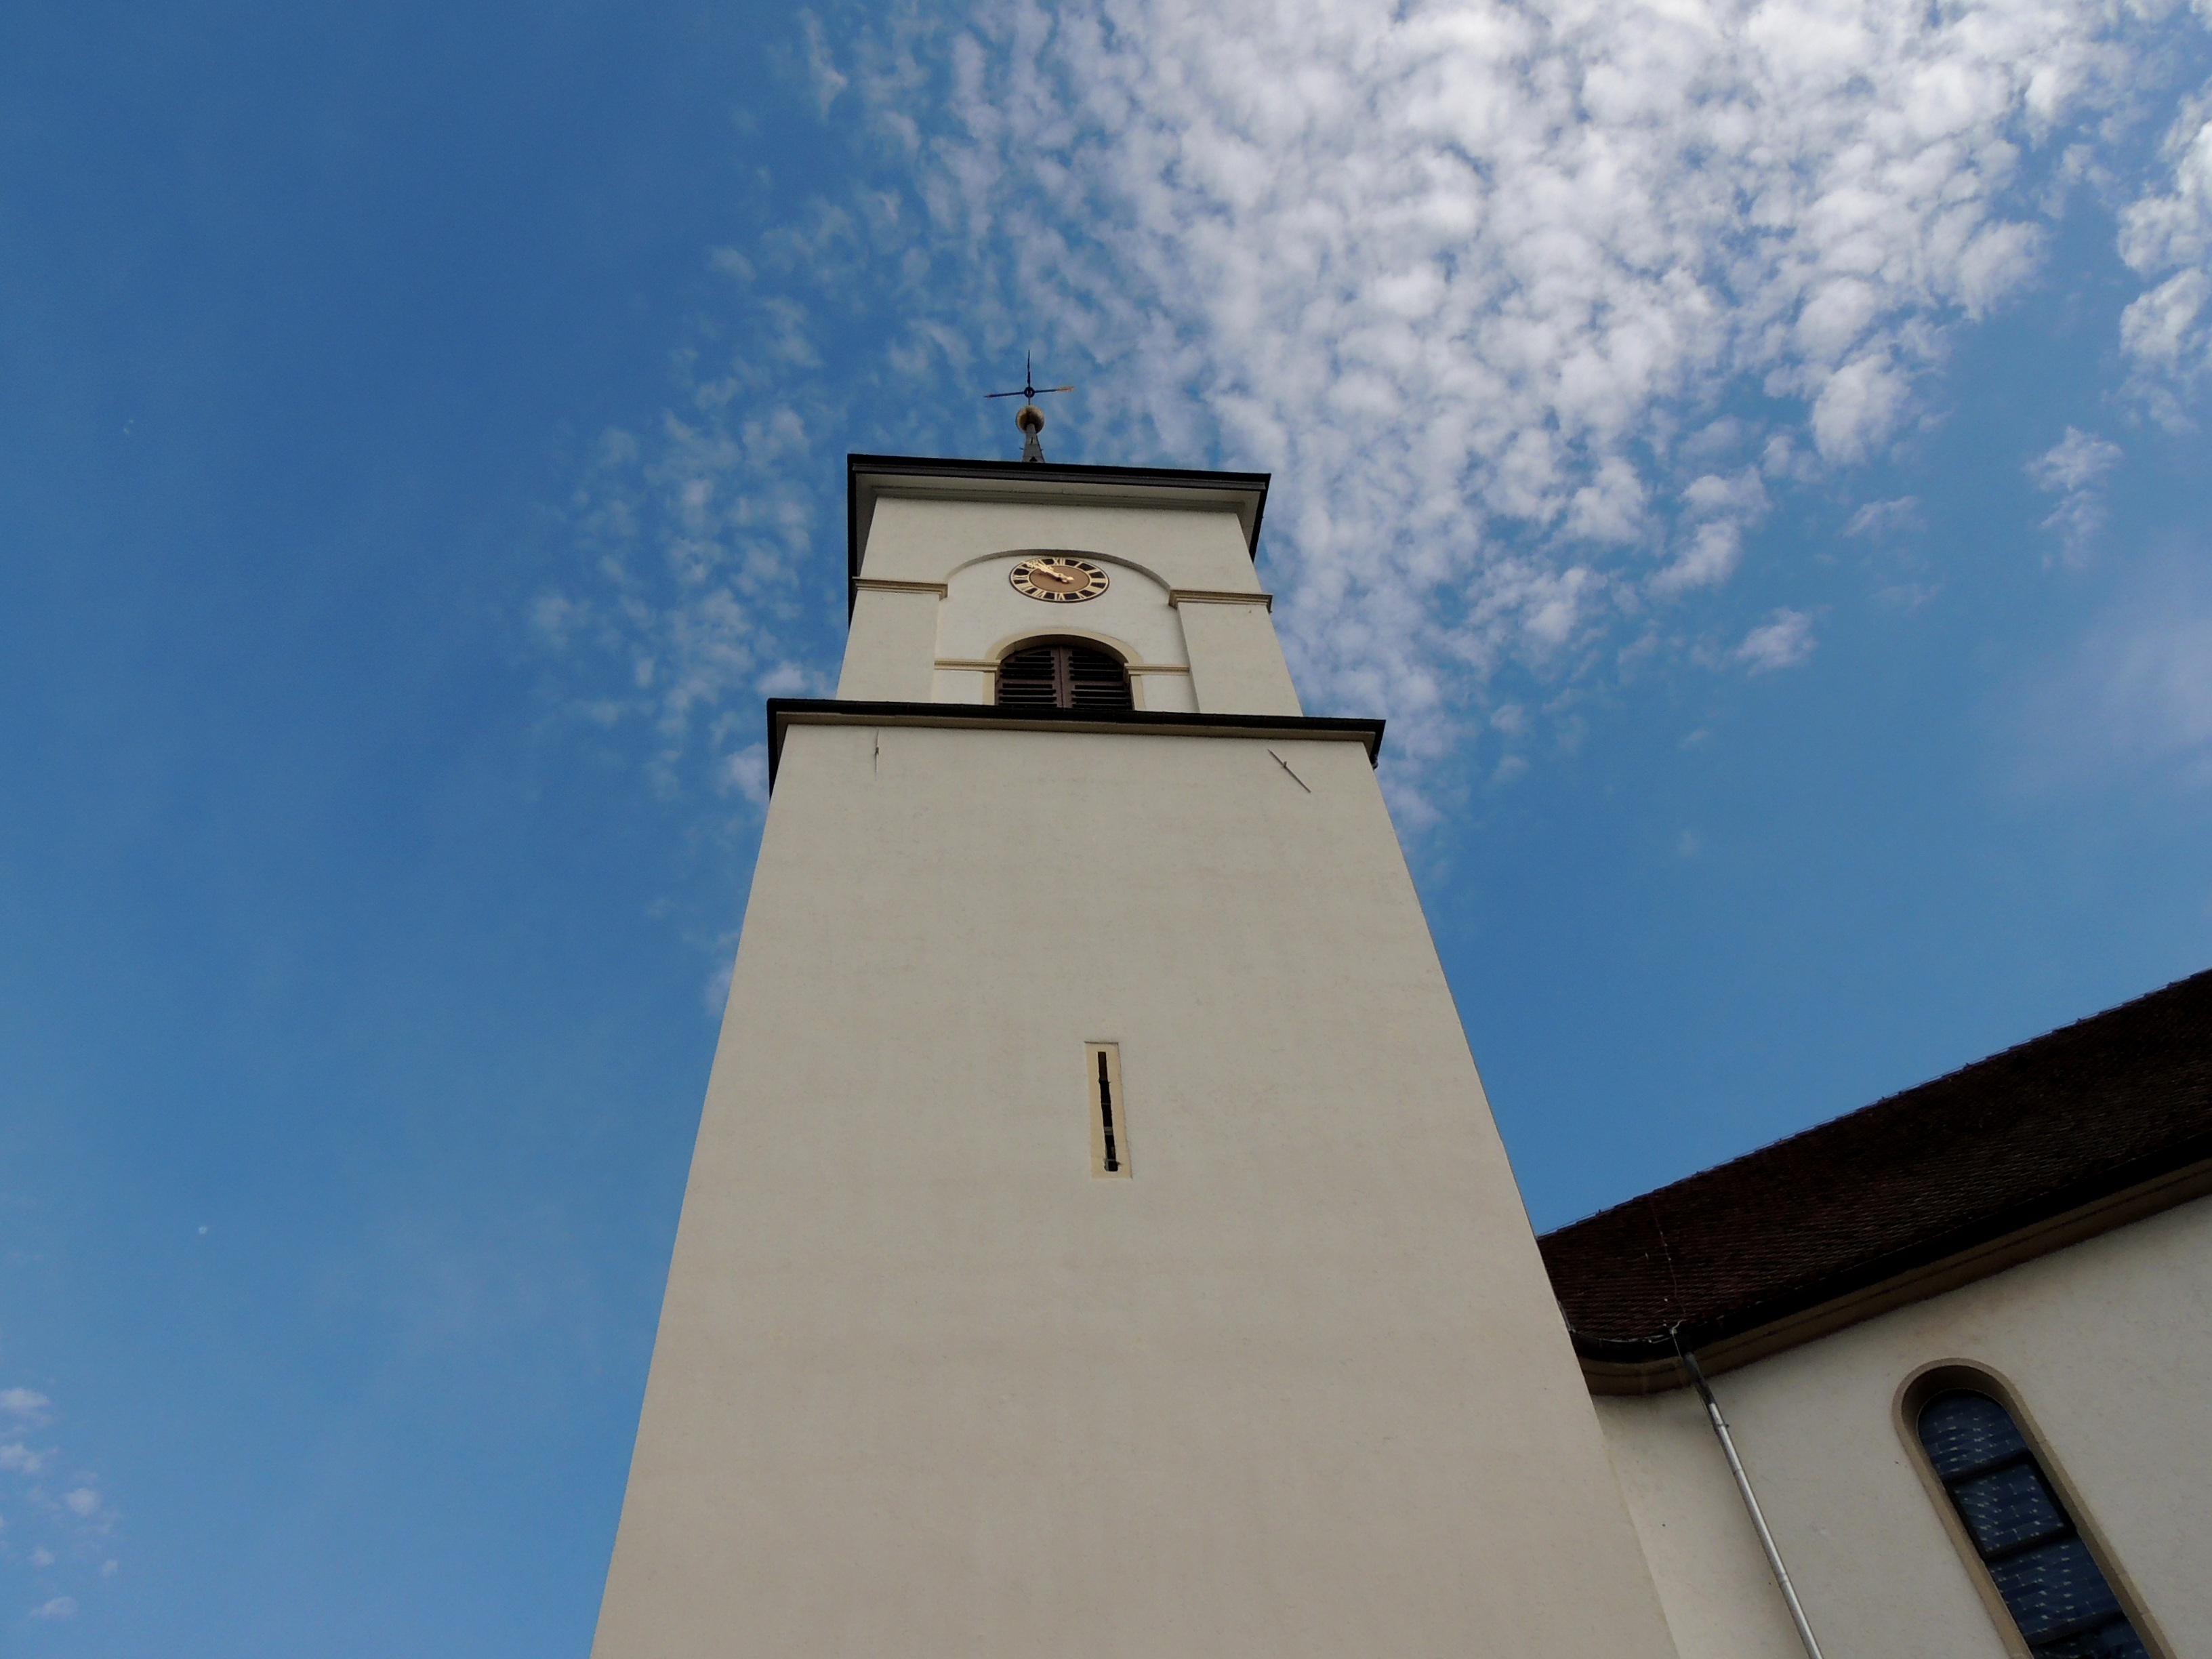
sky, tower, blue, church, blue sky, steeple, germany, lenzkirch